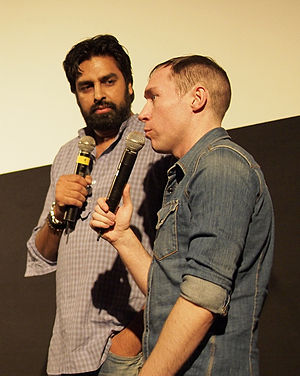
Stig Frode Henriksen
Stig Frode Henriksen er en norsk skuespiller, manuskriptforfatter og filmproducent. Han har i den sidste tid samarbejdet med filminstruktøren og manuskriptforfatteren Tommy Wirkola.